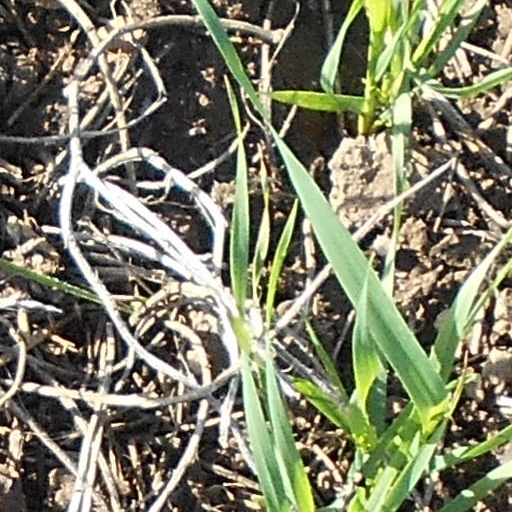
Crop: wheat